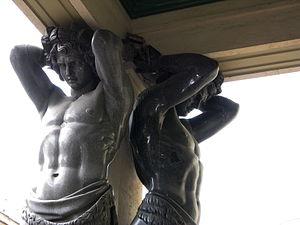
Le Nouvel Ermitage fait partie du musée de l’Ermitage à Saint-Pétersbourg. C’est le seul bâtiment de l’ensemble qui ne donne pas sur le quai du Palais ; c’est aussi le premier bâtiment en Russie construit dès l’origine pour servir de musée. Son portique d’entrée avec ses dix atlantes géants est célèbre dans l’Europe entière. Il donne rue Millionnaïa, rue parallèle à la Néva.
Le musée de l’Ermitage est un musée situé à Saint-Pétersbourg, au bord de la Neva.